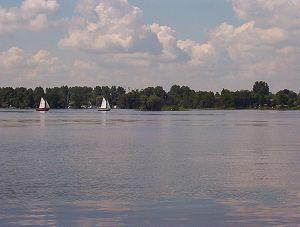
Les Reeuwijkse Plassen forment un ensemble de lacs ou étangs situés à l'est de Reeuwijk et au nord-est de Gouda, dans la province de la Hollande-Méridionale aux Pays-Bas.